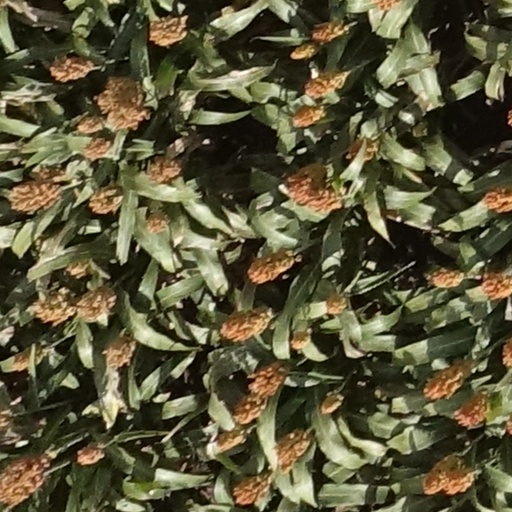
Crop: sorghum